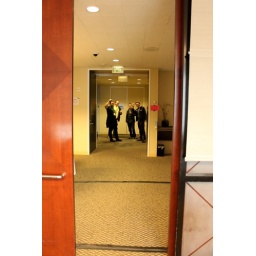
red bull in tow